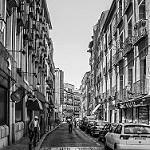
Scene: Outdoor